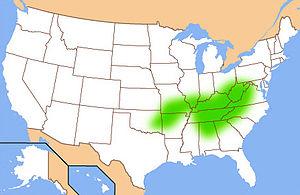
Le Sud supérieur est une région des États-Unis. Le nom désigne la moitié nordique du Sud du pays, en opposition au Sud profond. Le relief de la région est montagneux : la chaînes des Appalaches et les Monts Ozark la traversent.